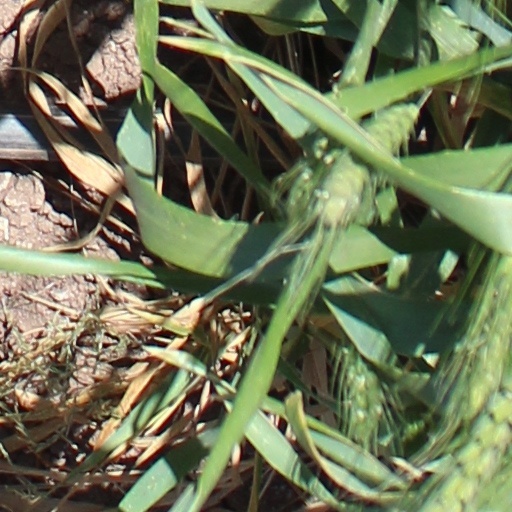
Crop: wheat